William Drummond, 1st Viscount Strathallan

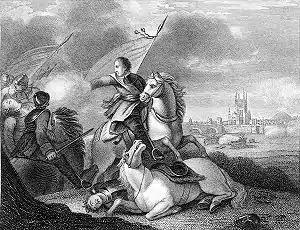
Scene from the Battle of Worcester

He happened to hear Cromwell's discussion with the commissioners sent from Scotland to protest against putting the king to death, and he afterwards told Burnet that 'Cromwell had plainly the better of them at their own weapon, and upon their own principles' (Own Time, Oxford edition, i. 71–3). After witnessing the preparations for the execution of the king, the next day he joined Charles II in Holland. At the battle of Worcester in 1651, where he commanded a brigade, he was taken prisoner and carried to Windsor, but managed to escape and reach the king at Paris. He soon afterwards landed at Yarmouth, and contrived to reach Scotland disguised as a carrier, bearing with him the royal commission. He was with the royalists under the Earl of Glencairn in the highlands in 1653, where his kinsman, Andrew Drummond, brother of Sir James Drummond of Machanay, commanded a regiment of Athole-men, and continued in their ranks until they were dispersed by the parliamentary general, Morgan, at the end of 1654 (Burnet, i. 103–4).